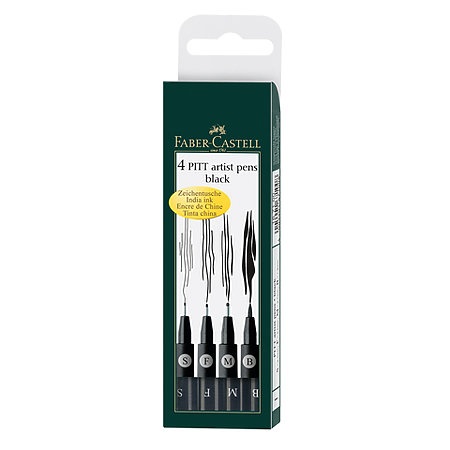
DRAW BLACK 4 PITT ARTEST PEN FABER
Each set contains pens with different nib widths in one of the following classic ink colors black, sepia, sanguine or white. The pigmented India Ink is smudge-proof and waterproof when dry, lightfast, acid-free, pH neutral and permanent. Perfect for sketches, journals, cartooning or fine ink drawing.
Brand: Jerrol's Supplies
Category: Arts & Entertainment > Hobbies & Creative Arts > Arts & Crafts > Art & Crafting Materials > Craft Paint, Ink & Glaze > Art Ink > India Ink